Evan Longoria

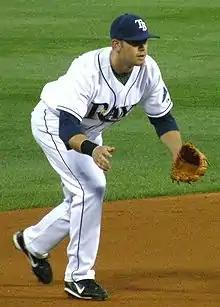
Evan Longoria in 2008

On April 12, 2008, the Rays placed Willy Aybar on the disabled list and called up Longoria from Triple-A Durham to replace him on the major league roster and on the 40-man roster. Longoria made his major league debut that night going 1-for-3 with an RBI.